Three Kings (TV series)

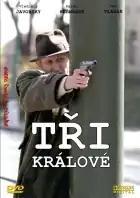
DVD box art

Three kings is a Czech war series that was aired in 1998. It is loosely based on story of members of resistance organization Obrana národa who were known as Three Kings. This group consisted of Josef Balabán, Václav Morávek and Josef Mašín.